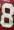
Number: 8